Provincial temple

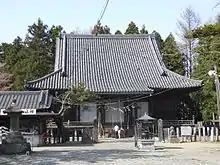
Mutsu Kokubunji —Yakushido

The are Buddhist temples established in each of the provinces of Japan by Emperor Shōmu during the Nara period (710 – 794). The official name for each temple was Konkomyo Shitenno Gokoku-ji (Konkōmyō Shitennō Gokoku-ji )